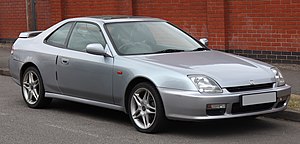
Honda Prelude
Honda Prelude '97−'02
Honda Prelude er en bilmodel fra det japanske bilfirma Honda. Den blev introduceret første gang i 1978 og er siden blevet ændret i 1982, 1987, 1992 og 1997. Produktionen ophørte i 2002.